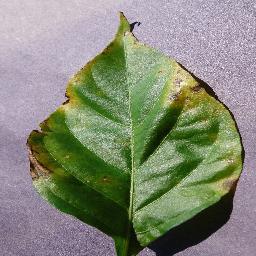
Label: Pepper,_bell___Bacterial_spot